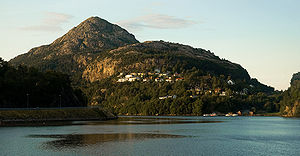
Lyderhorn
Lyderhorn set fra syd med Loddefjord vest for bydelen Laksevåg i Bergen.
Lyderhorn er et af Bergens syv fjelde. Det ligger ved vandet Liavatnet ca. 5 km vest for centrum, godt synligt for skibsfarten både nordover og sydover, og har vært et kendt sømærke. Ørnafjellet er en top tilknyttet Lyderhorn. Nedenfor Ørnafjellet ligger to søer kaldt Skåleviksvatnet og Søre Skåleviksvatnet. På nordsiden af Ørnafjellet ligger næsset Kvarven.